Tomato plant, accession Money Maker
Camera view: bottom (45 deg); turntable rotation: 270 degrees
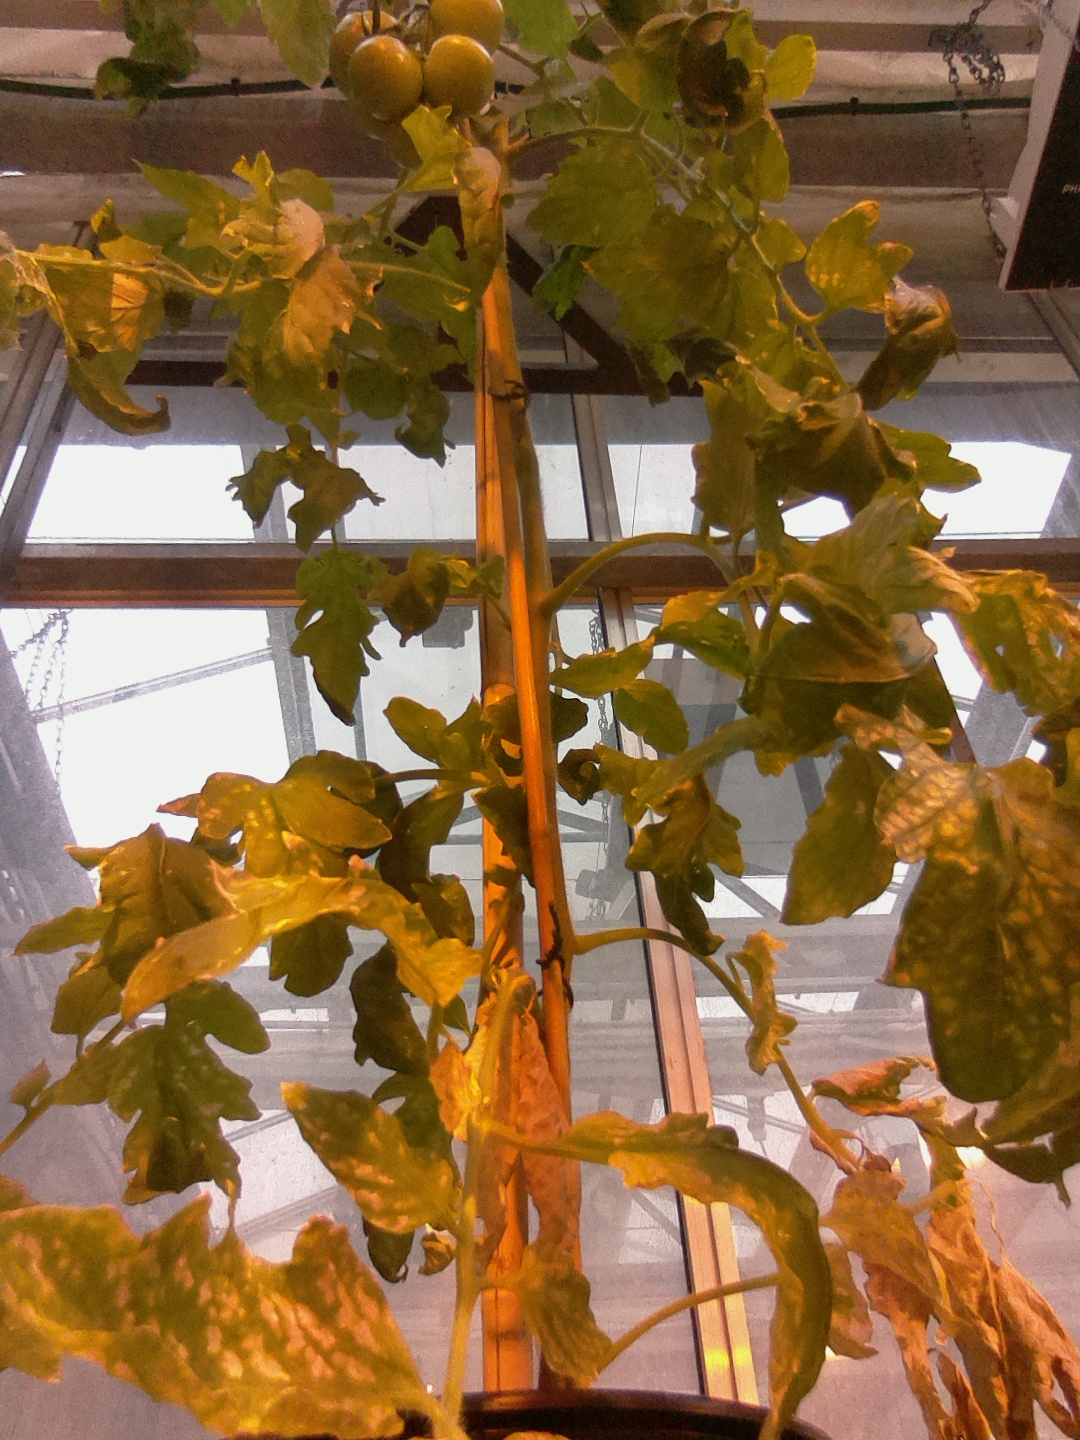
BBCH growth stage 76: 60%-70% of final fruit size